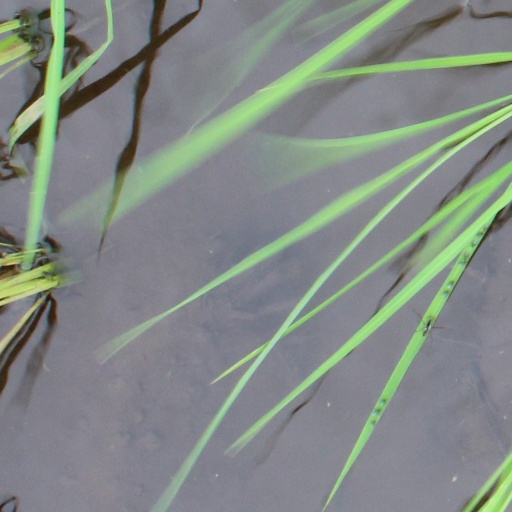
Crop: rice